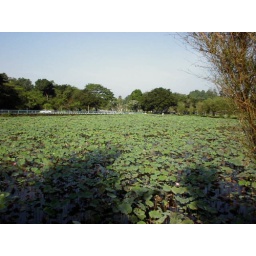
one of the lake in Taiping Lake Garden covered with lotus plants